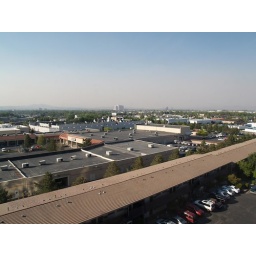
The big white building in the distance is the Grand Sierra Resort.